Persistent carbene

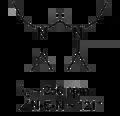
Bis(diisopropylamino) carbene, the first acyclic stable carbene.

In 1995, Arduengo's group obtained a carbene derivative of dihydroimidazol-2-ylidene, proving that stability did not arise from the aromaticity of the conjugated imidazole backbone. The following year, the first acyclic persistent carbene demonstrated that stability did not require even cyclicity.